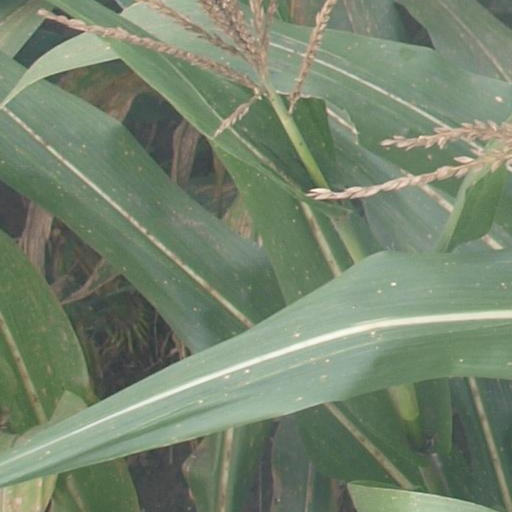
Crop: maize; corn